Chinaman's Hat (Port Phillip)

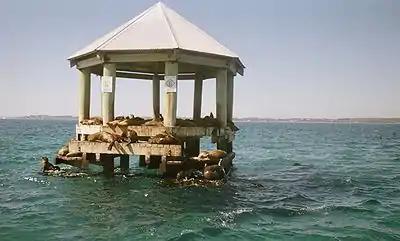
New version of Chinaman's Hat

Chinaman's Hat is an octagonal structure in the South Channel of Port Phillip, in the Australian state of Victoria, which serves as a shipping channel marker and haul-out for local brown fur seals. It is in the Mornington Peninsula Shire, east-south-east of Pope's Eye. Along with the latter, it served as a navigation beacon at the Heads of the bay.